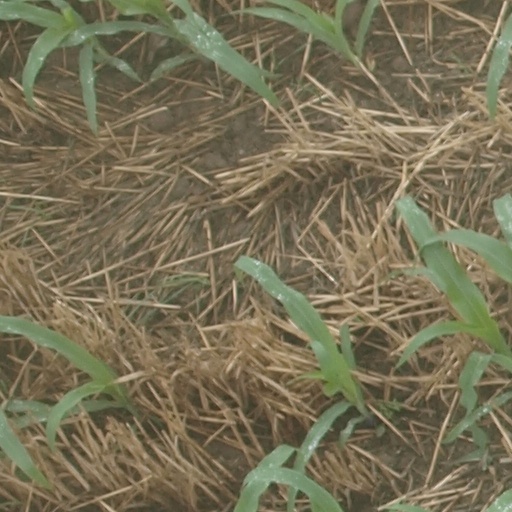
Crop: maize; corn